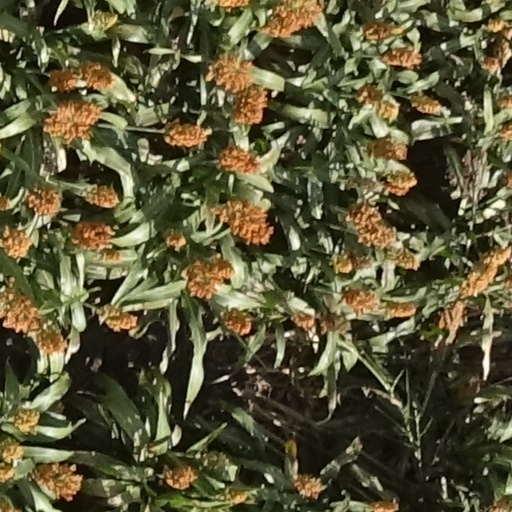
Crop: sorghum